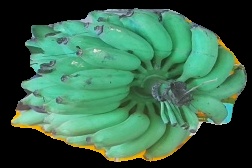
Variety: elakki-bale
Grade: grade2